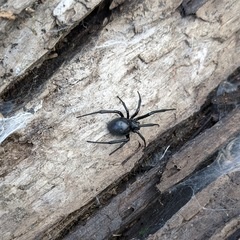
Species: Lactrodectus_hesperus